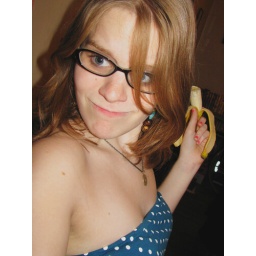
&lt;i&gt;...open the book &amp;amp; here I am.&lt;/i&gt;Me dancing in the mirror to Josh playing &amp;amp; singing Shipoopi... while eating a banana.